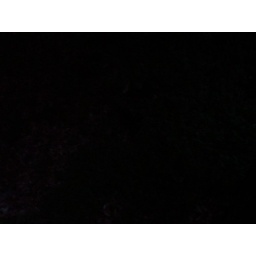
black cat in the dark